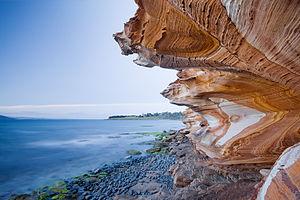
Painted Cliffs (Litt.: «